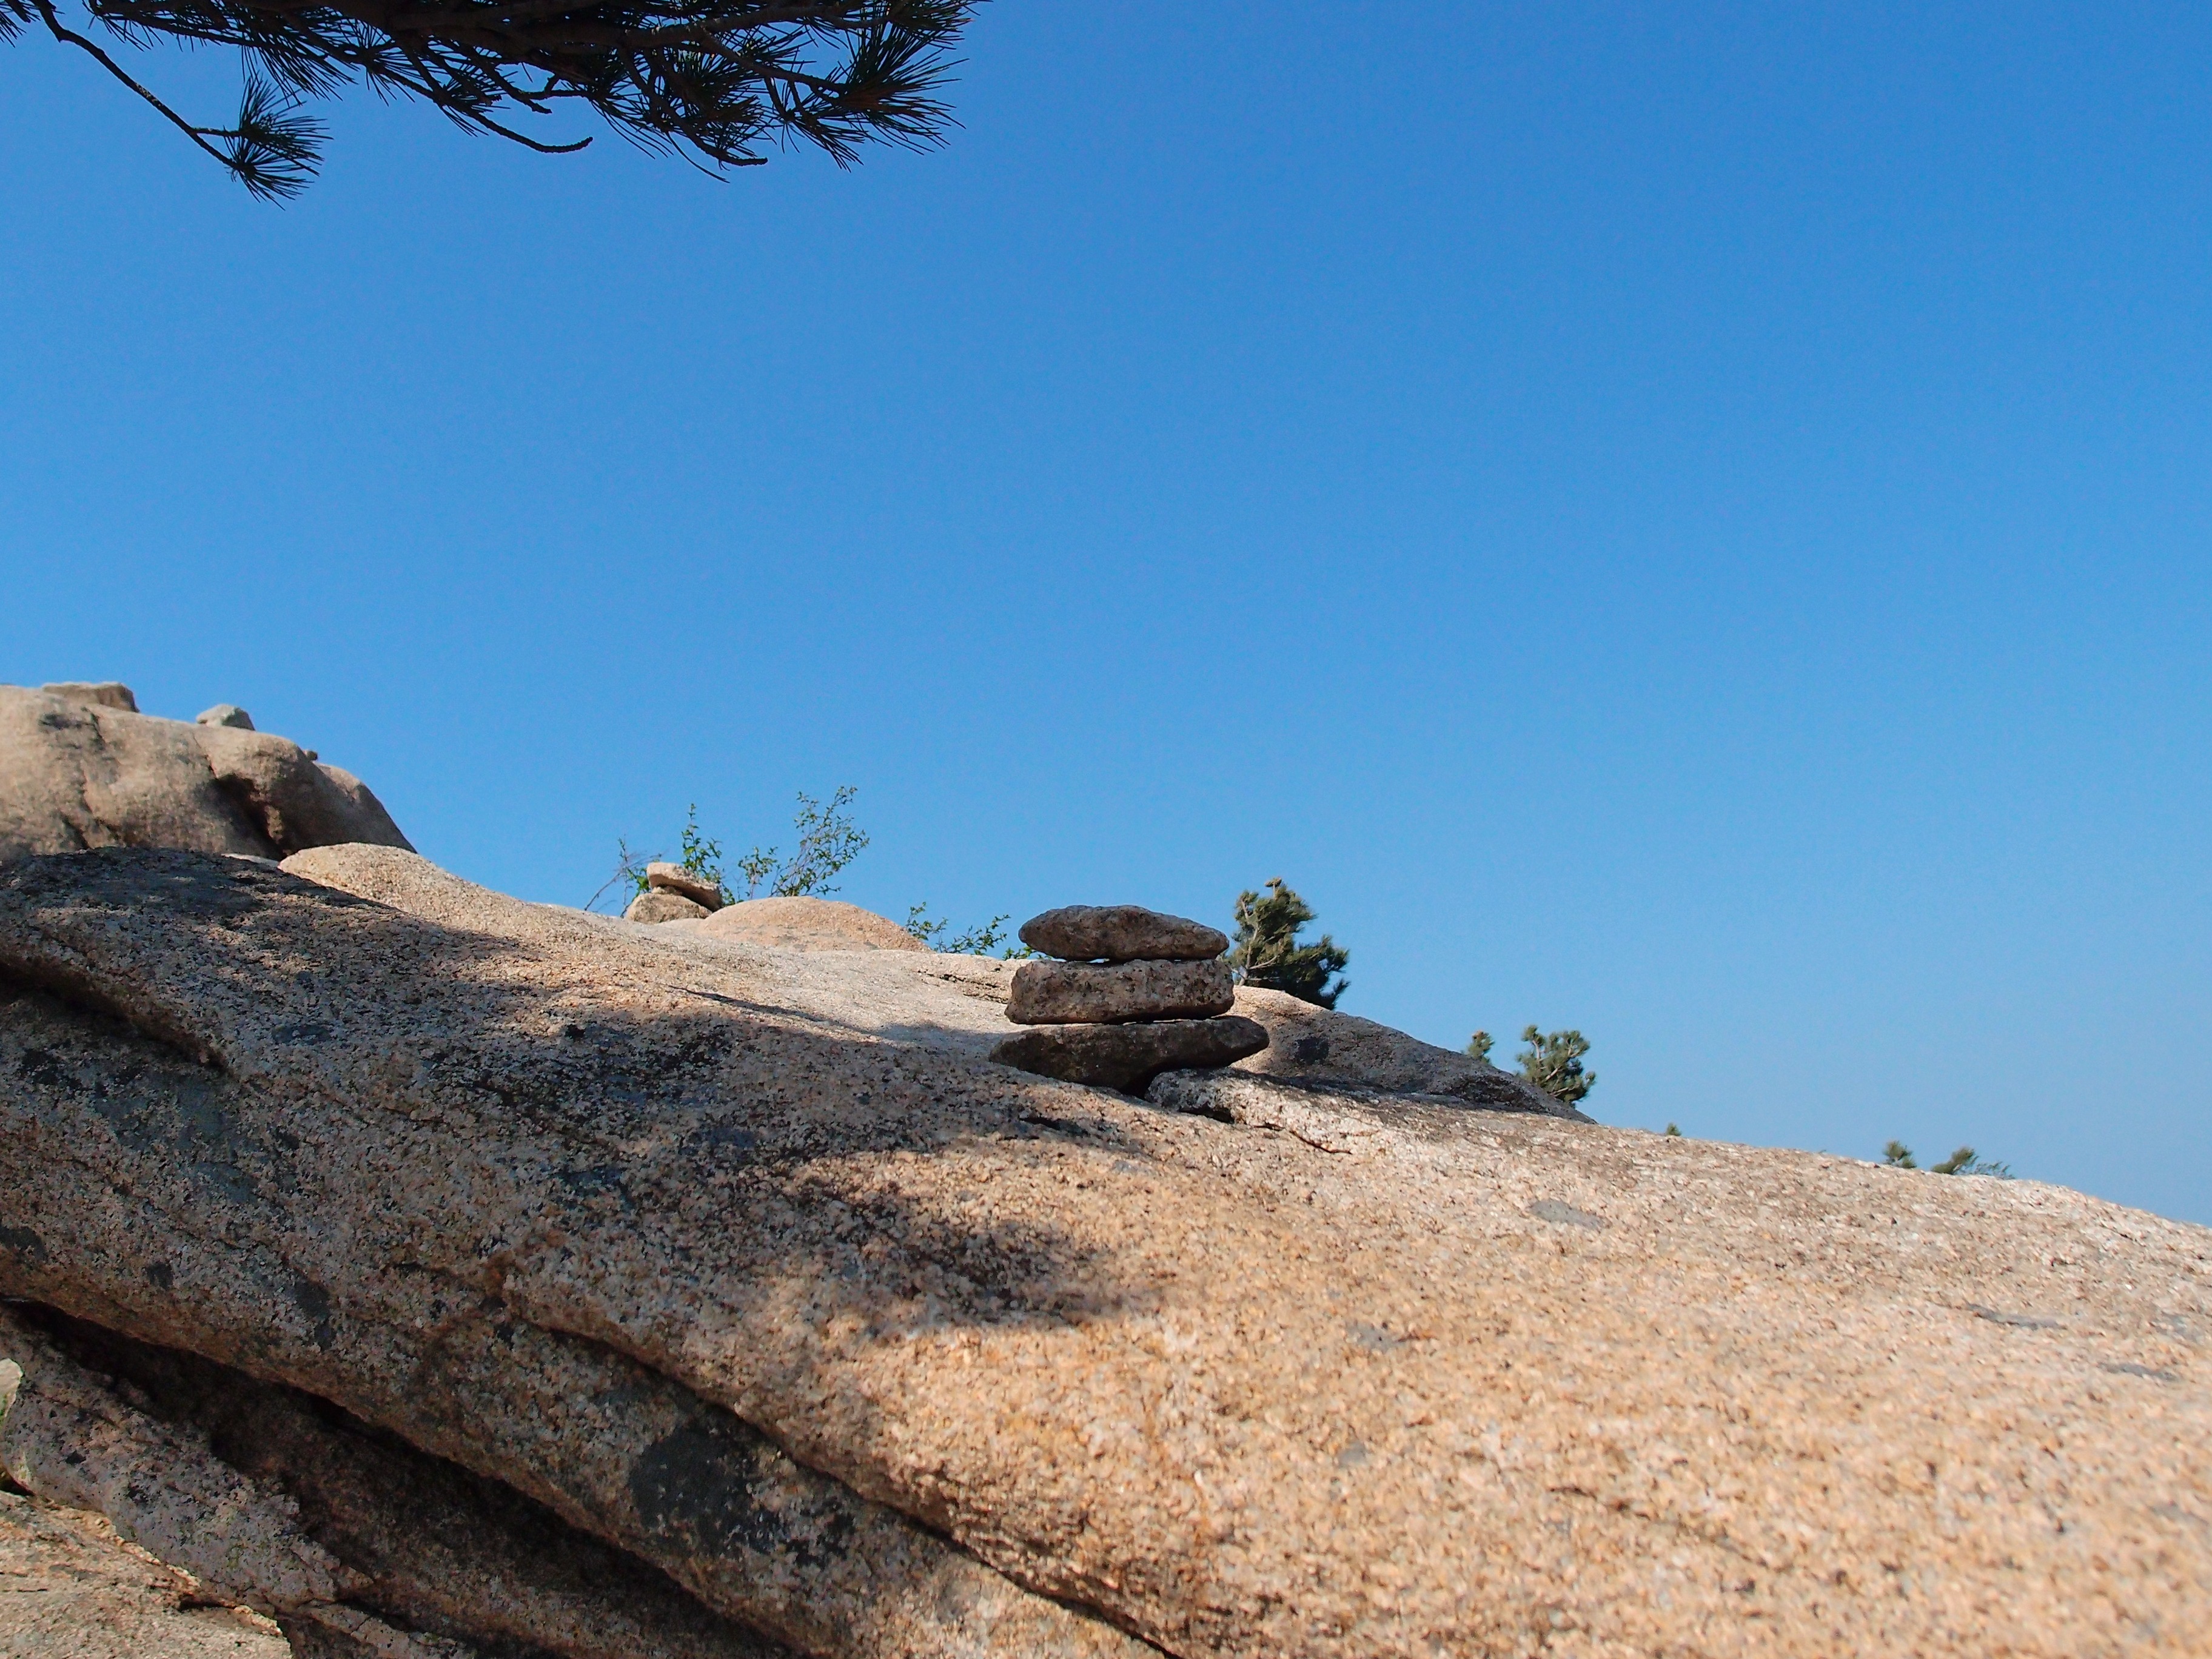
landscape, rock, wilderness, walking, mountain, sky, adventure, valley, mountain range, stone, cliff, shadow, terrain, ridge, summit, stone tower, geology, plateau, wadi, landform, gangwon do, mt seoraksan, sokcho, natural environment, geographical feature, mountainous landforms